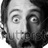
Emotion: surprise